Name change

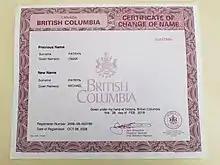
A Certificate of Change of Name issued by British Columbia.

All Canadian provinces and territories allow their residents, whether Citizens, Permanent Residents or Temporary Residents, to obtain a name change, provided they fulfil the pertinent regulations (e.g. time lived in province). Quebec, a civil law jurisdiction, has historically had substantial differences from the common law jurisdictions comprising the rest of Canada in how it permits its residents to obtain a change of name—for example, requiring them to be citizens, which was abolished on January 28, 2021, due to a Superior Court of Quebec decision.